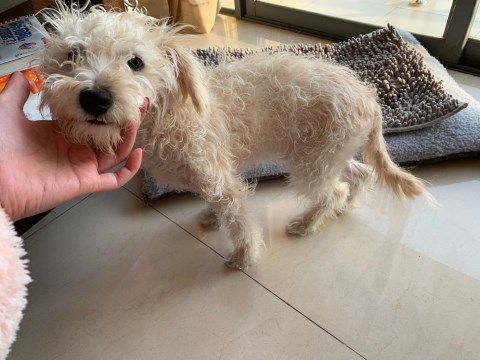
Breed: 2342-n000102-miniature_schnauzer